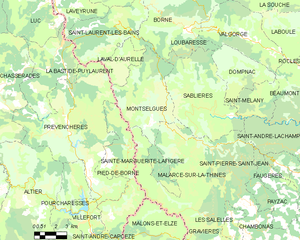
Carte des communes françaises: Montselgues